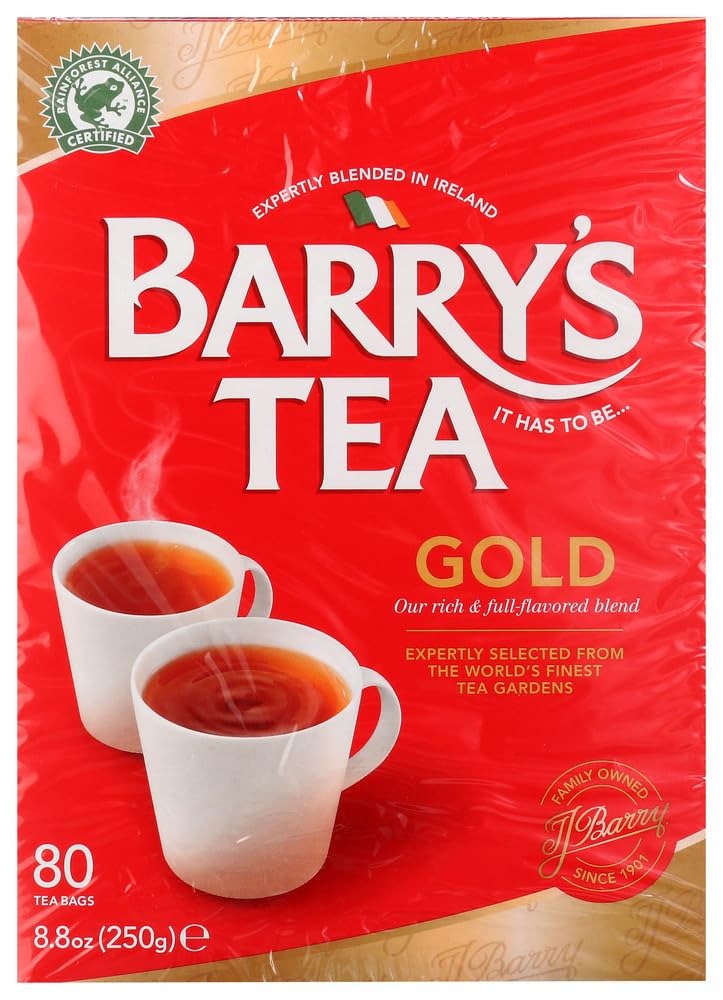
Item Name: Barry's Tea Gold Blend Tea Bags (80) - Pack of 6
Value: 80.0
Unit: Count

Price: 52.78